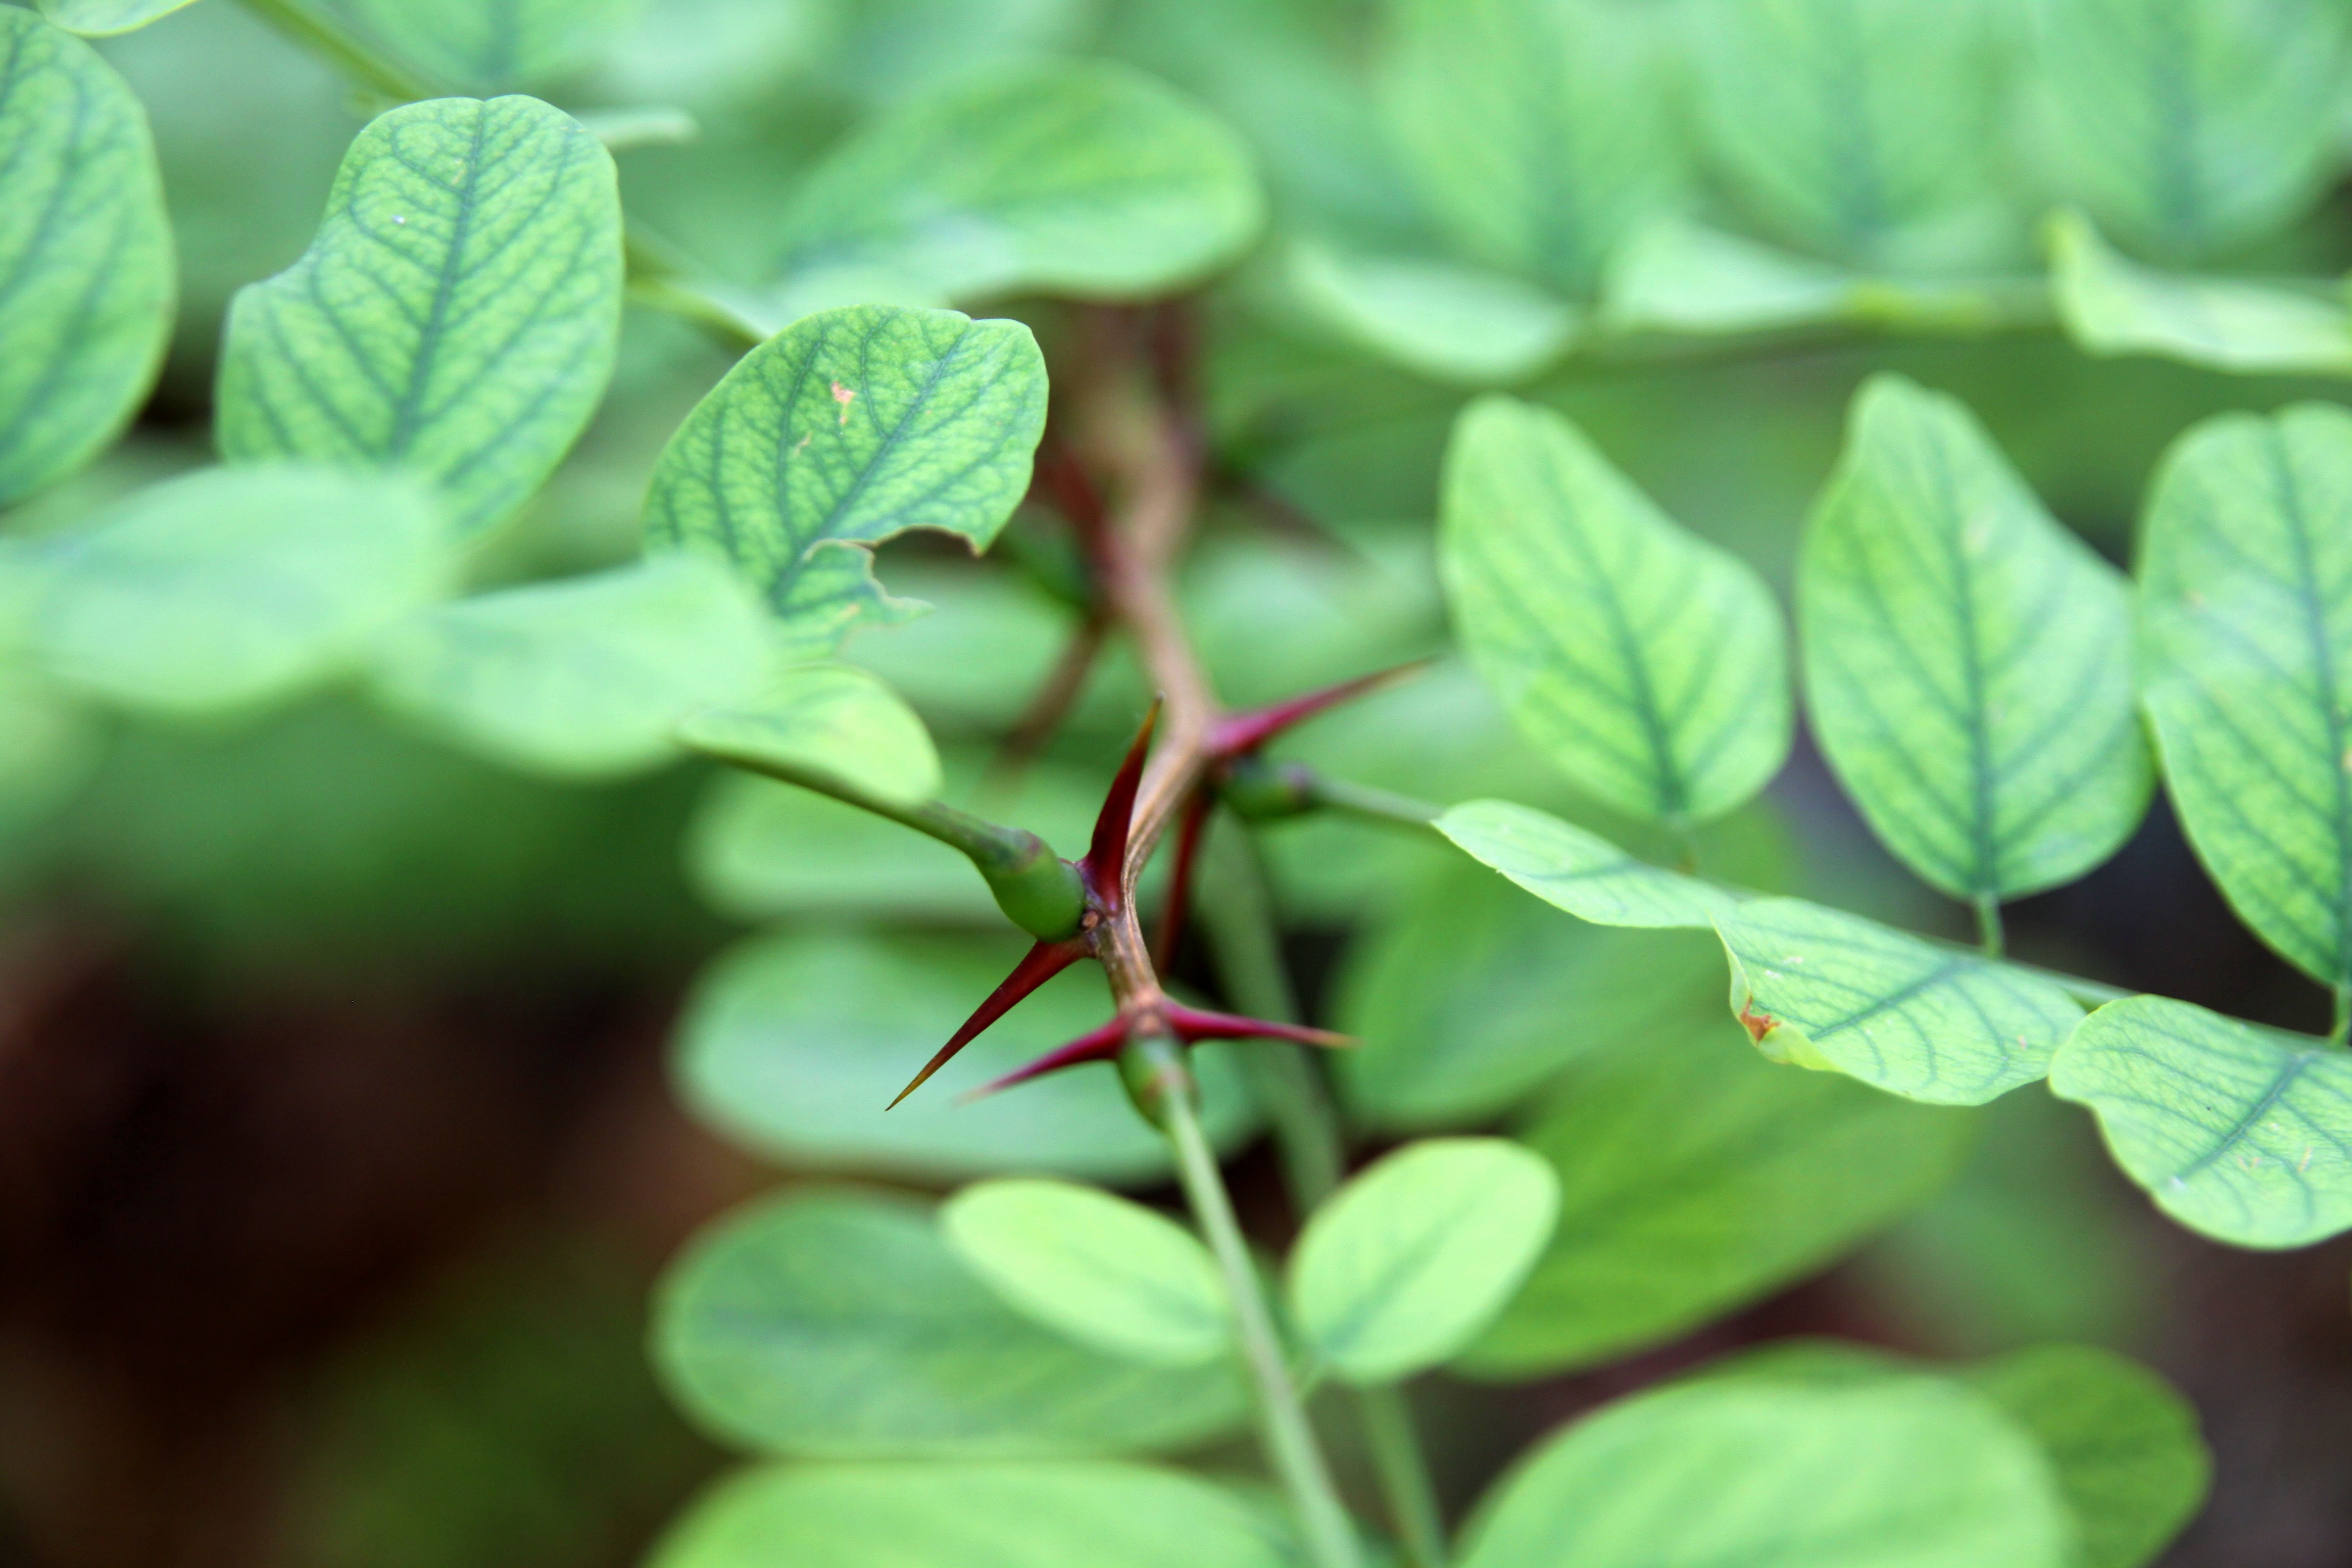
nature, prickly, sharp, growth, plant, leaf, flower, decoration, green, red, herb, produce, color, natural, botany, flora, botanical, wildflower, leaves, shrub, growing, thorns, pain, anxiety, macro photography, spiked, mental health, flowering plant, back pain, land plant